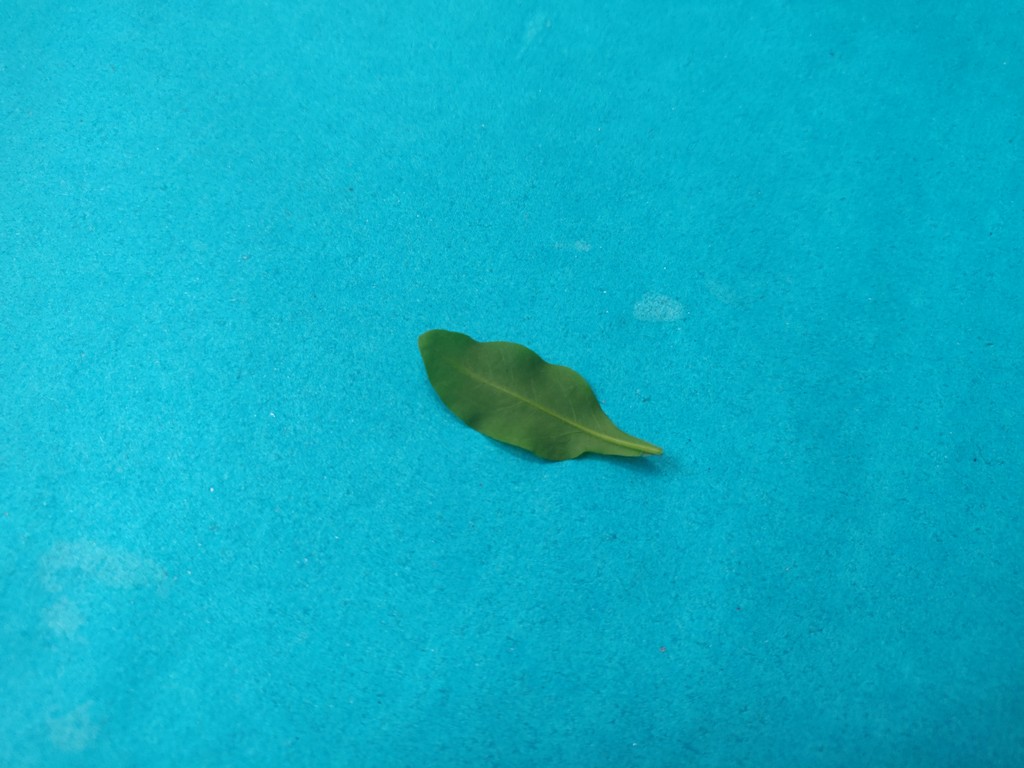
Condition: Healthy
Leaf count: single
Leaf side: back